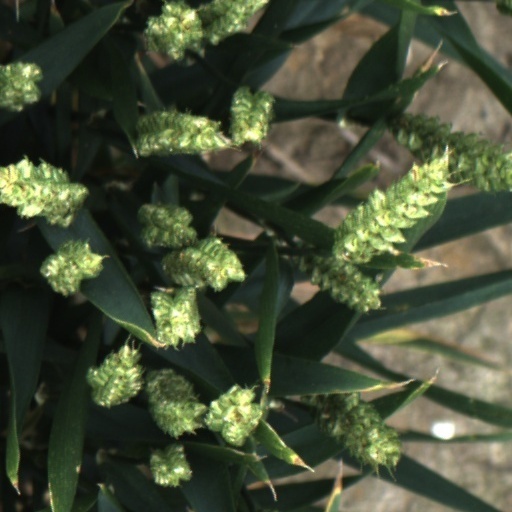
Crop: wheat